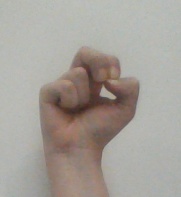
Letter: gaaf